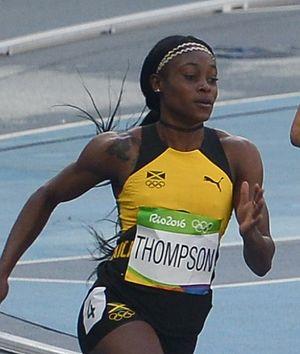
Elaine Thompson sur le 200m à Rio (série du 200m)
Elaine Thompson-Herah est une athlète jamaïcaine, spécialiste des épreuves de sprint.
L'épreuve du 200 mètres féminin aux Jeux olympiques de 2016 se déroule du 15 au 17 août 2016 au Stade olympique de Rio de Janeiro, au Brésil. Elle est remportée par la Jamaïcaine Elaine Thompson dans le temps de 21 s 78.